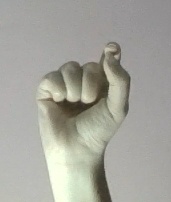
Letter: fa